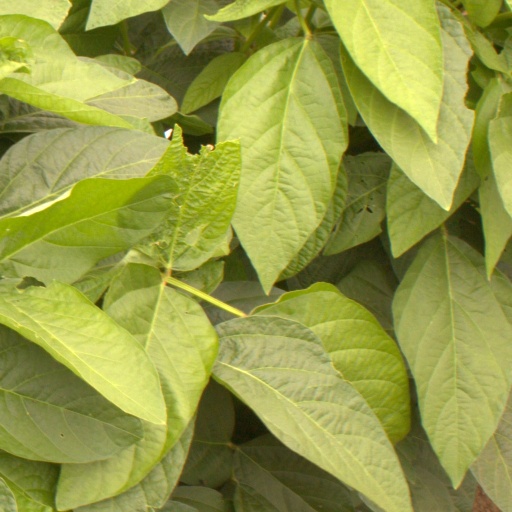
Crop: soybean